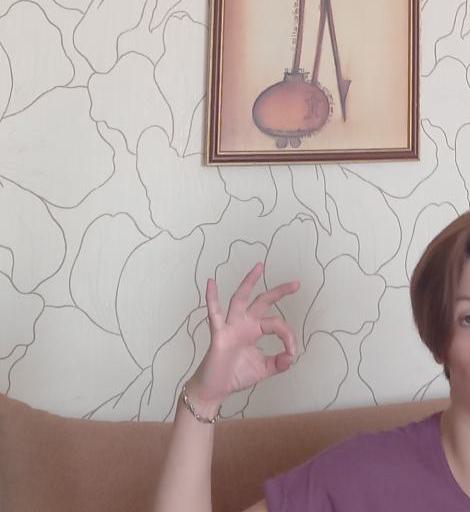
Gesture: ok